Raphael Warnock

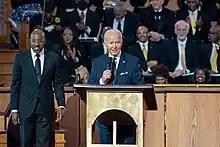
Warnock with President Biden at Ebenezer Baptist Church, 2023

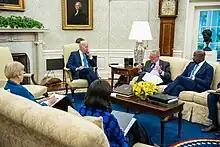
President Biden meeting with U.S. Senators Raphael Warnock, Chuck Schumer, and Elizabeth Warren at the White House in May 2022

In April 2021, "Politico" reported that Warnock, as a U.S. senator, had embraced "a progressive agenda". As of December 2022, Warnock had voted in line with President Joe Biden's stated position 96.5% of the time.